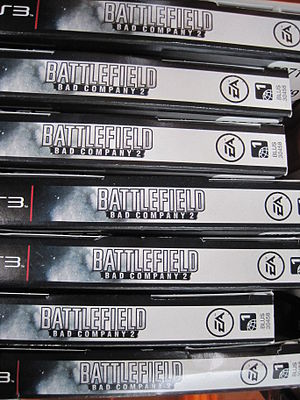
Battlefield: Bad Company
Battlefield: Bad Company er et syvende-generations konsolspil udviklet af det svenske Digital Illusions. Spillet udkom den 27. juni 2008 i Europa.